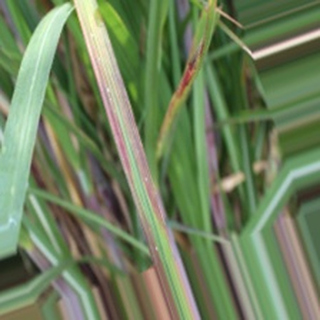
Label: sugarcane_bacterial_blight